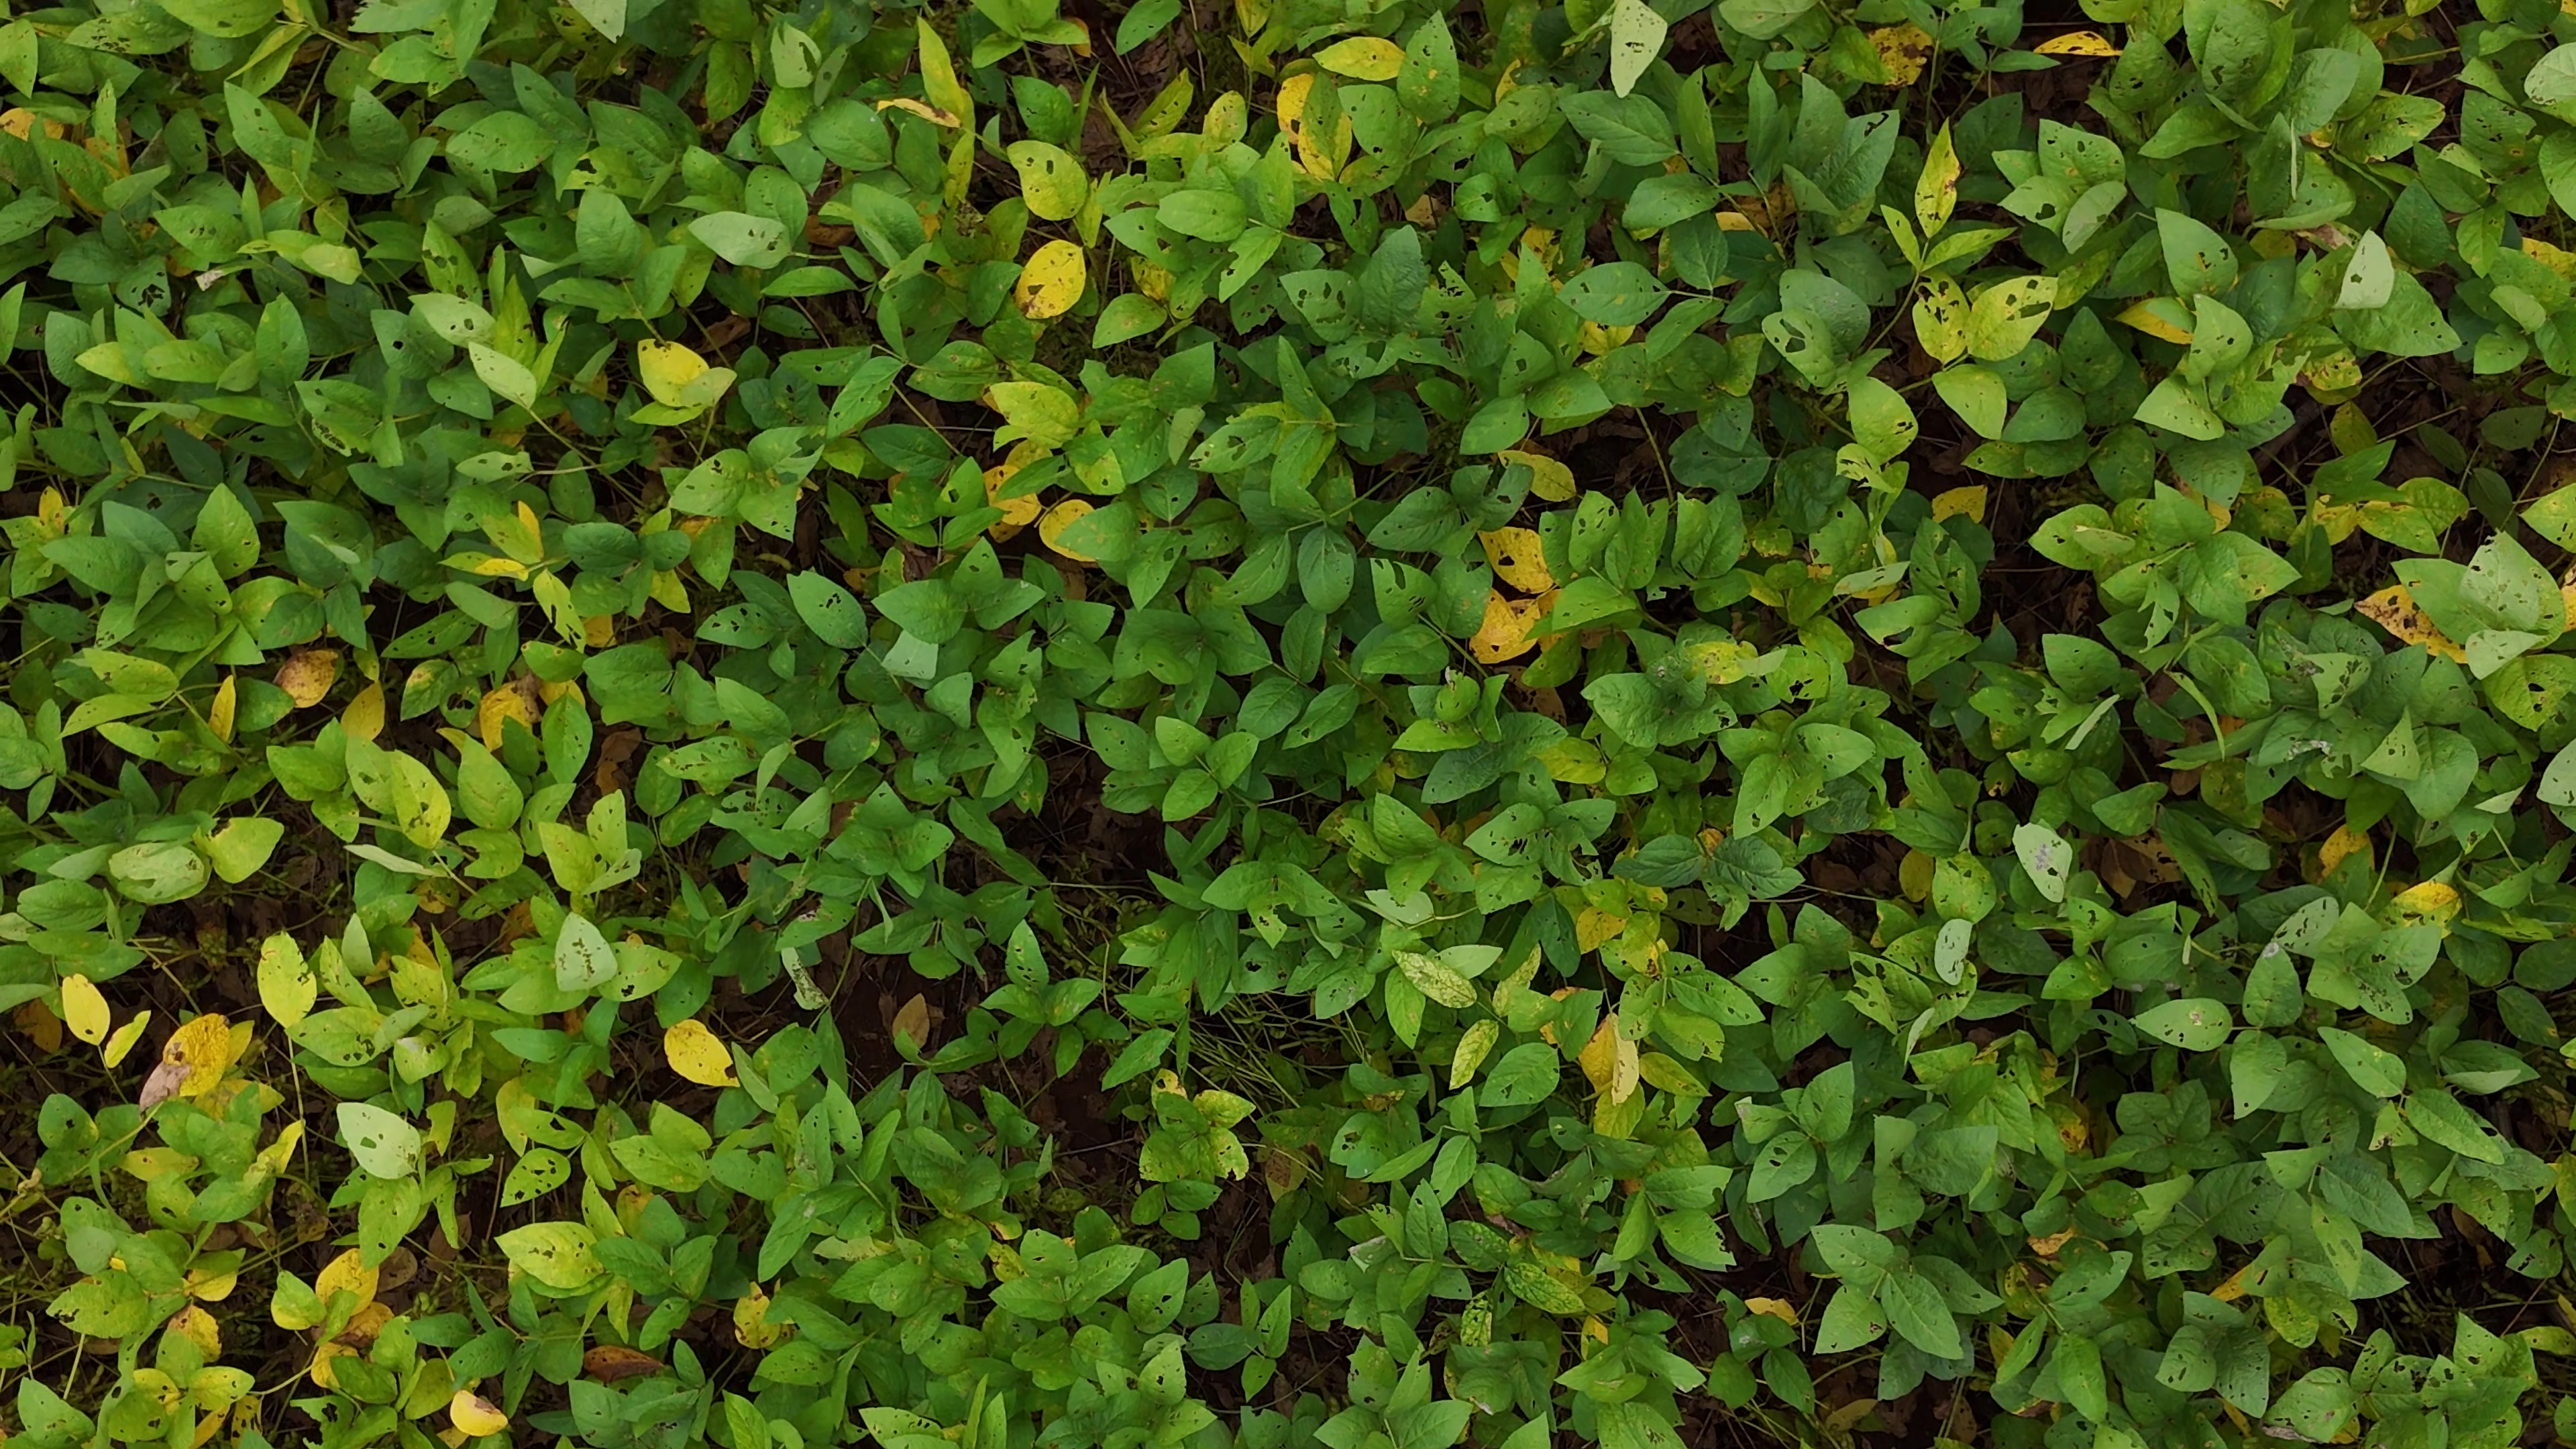
Label: Rust